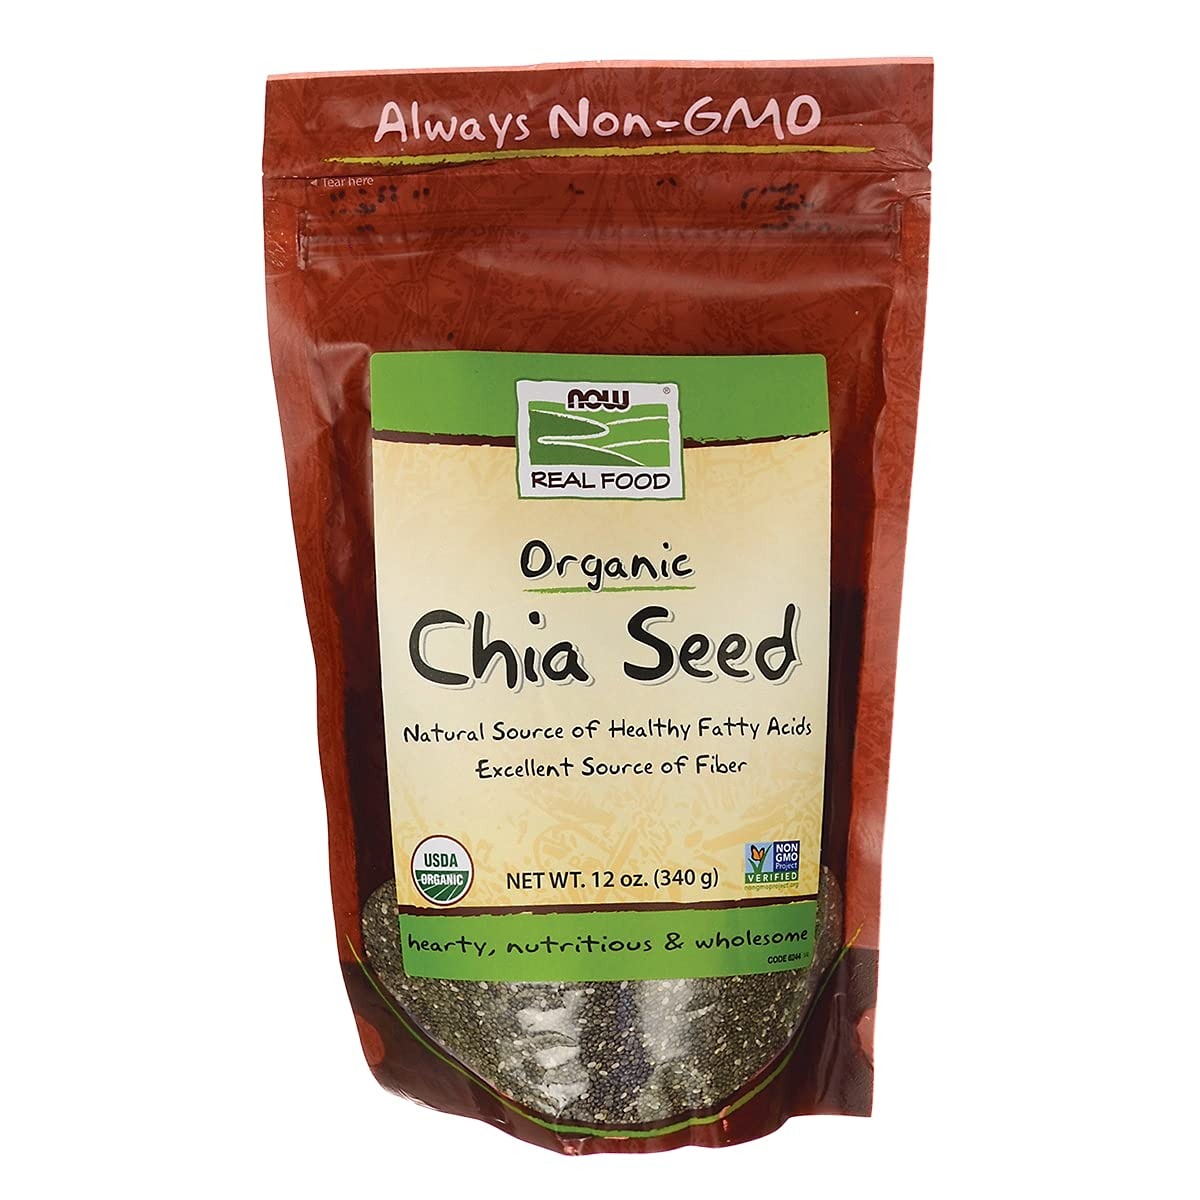
Item Name: NOW Foods, Organic Black Chia Seeds, Non-GMO, Source of Healthy Fatty Acids and Fiber, 12-Ounce (Packaging May Vary)
Bullet Point 1: ABUNDANT IN ESSENTIAL FATTY ACIDS: Chia is abundant in essential fatty acids.
Bullet Point 2: GOOD SOURCE OF FIBER: In addition, chia seeds are a good source of fiber.
Bullet Point 3: ADDED PROTEIN FOR YOUR FAVORITE RECIPES: It can also be added to salads, yogurts, protein shakes, puddings, and more
Bullet Point 4: Keto-Friendly;Kosher (Triangle K);Non-GMO Project Verified;Terracycle;USDA Organic
Bullet Point 5: Packaged in the USA by a family owned and operated company since 1968.
Value: 12.0
Unit: Fl Oz

Price: 8.665